Whitby

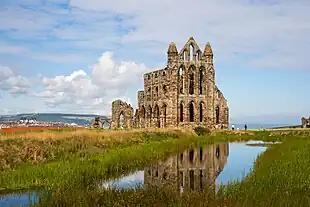
The ruins of Whitby Abbey are reflected in the abbey pond

Whitby Abbey surrendered in December 1539 when Henry VIII dissolved the monasteries. By 1540 the town had between 20 and 30 houses and a population of about 200.